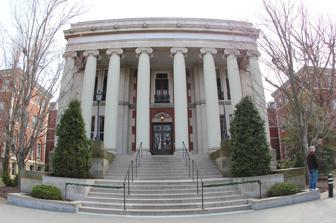
Building: Western Pennsylvania School for the Deaf
Country: United States of America
Year built: 1903
Public mainstream charter, deaf school in Edgewood, Allegheny County, Pennsylvania, United States Western Pennsylvania School for the Deaf Address 300 East Swissvale Avenue Edgewood , Allegheny County , Pennsylvania 15218 United States Coordinates 40°26′05″N 79°52′55″W / 40.4348°N 79.8819°W / 40.4348; -79.8819 Information Type Public Mainstream Charter , Deaf Established 1869 ; 156 years ago ( 1869 ) Administrator Donald Mazreku, M.Ed. Director Carrie Rain, M.Ed. Principal Jennifer Stuber, M.Ed. Principal Gregory Mendenhall, MA, M.Ed. Superintendent Kevin McDonough, M.Ed., M.A. Grades PreK-12 Enrollment ~200 (2020) Language American Sign Language (ASL), English Color(s) Navy Blue and Yellow Athletics Volleyball , Soccer , Basketball , Softball Mascot Lions Website www .wpsd .org Pittsburgh Landmark – PHLF Designated 1998 The Western Pennsylvania School for the Deaf ( WPSD ) is a school for deaf and hard of hearing children in Edgewood, Pennsylvania . It was established in 1869. The school is listed as a Pittsburgh History and Landmarks Foundation Historic Landmark . The administrative building was built in 1903 by architects Alden & Harlow . Affiliated organizations Alumni Association of Western Pennsylvania School for the Deaf See also Deaf Wrestlefest Pennsylvania School for the Deaf Scranton School for Deaf and Hard-of-Hearing Children References